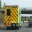
Label: ambulance